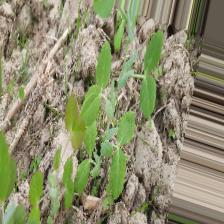
Label: Lentil Rust